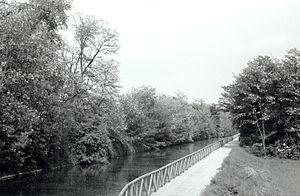
Le Canale Villoresi est un canal d'irrigation imaginé au XIXᵉ siècle par l'ingénieur lombard Eugenio Villoresi.